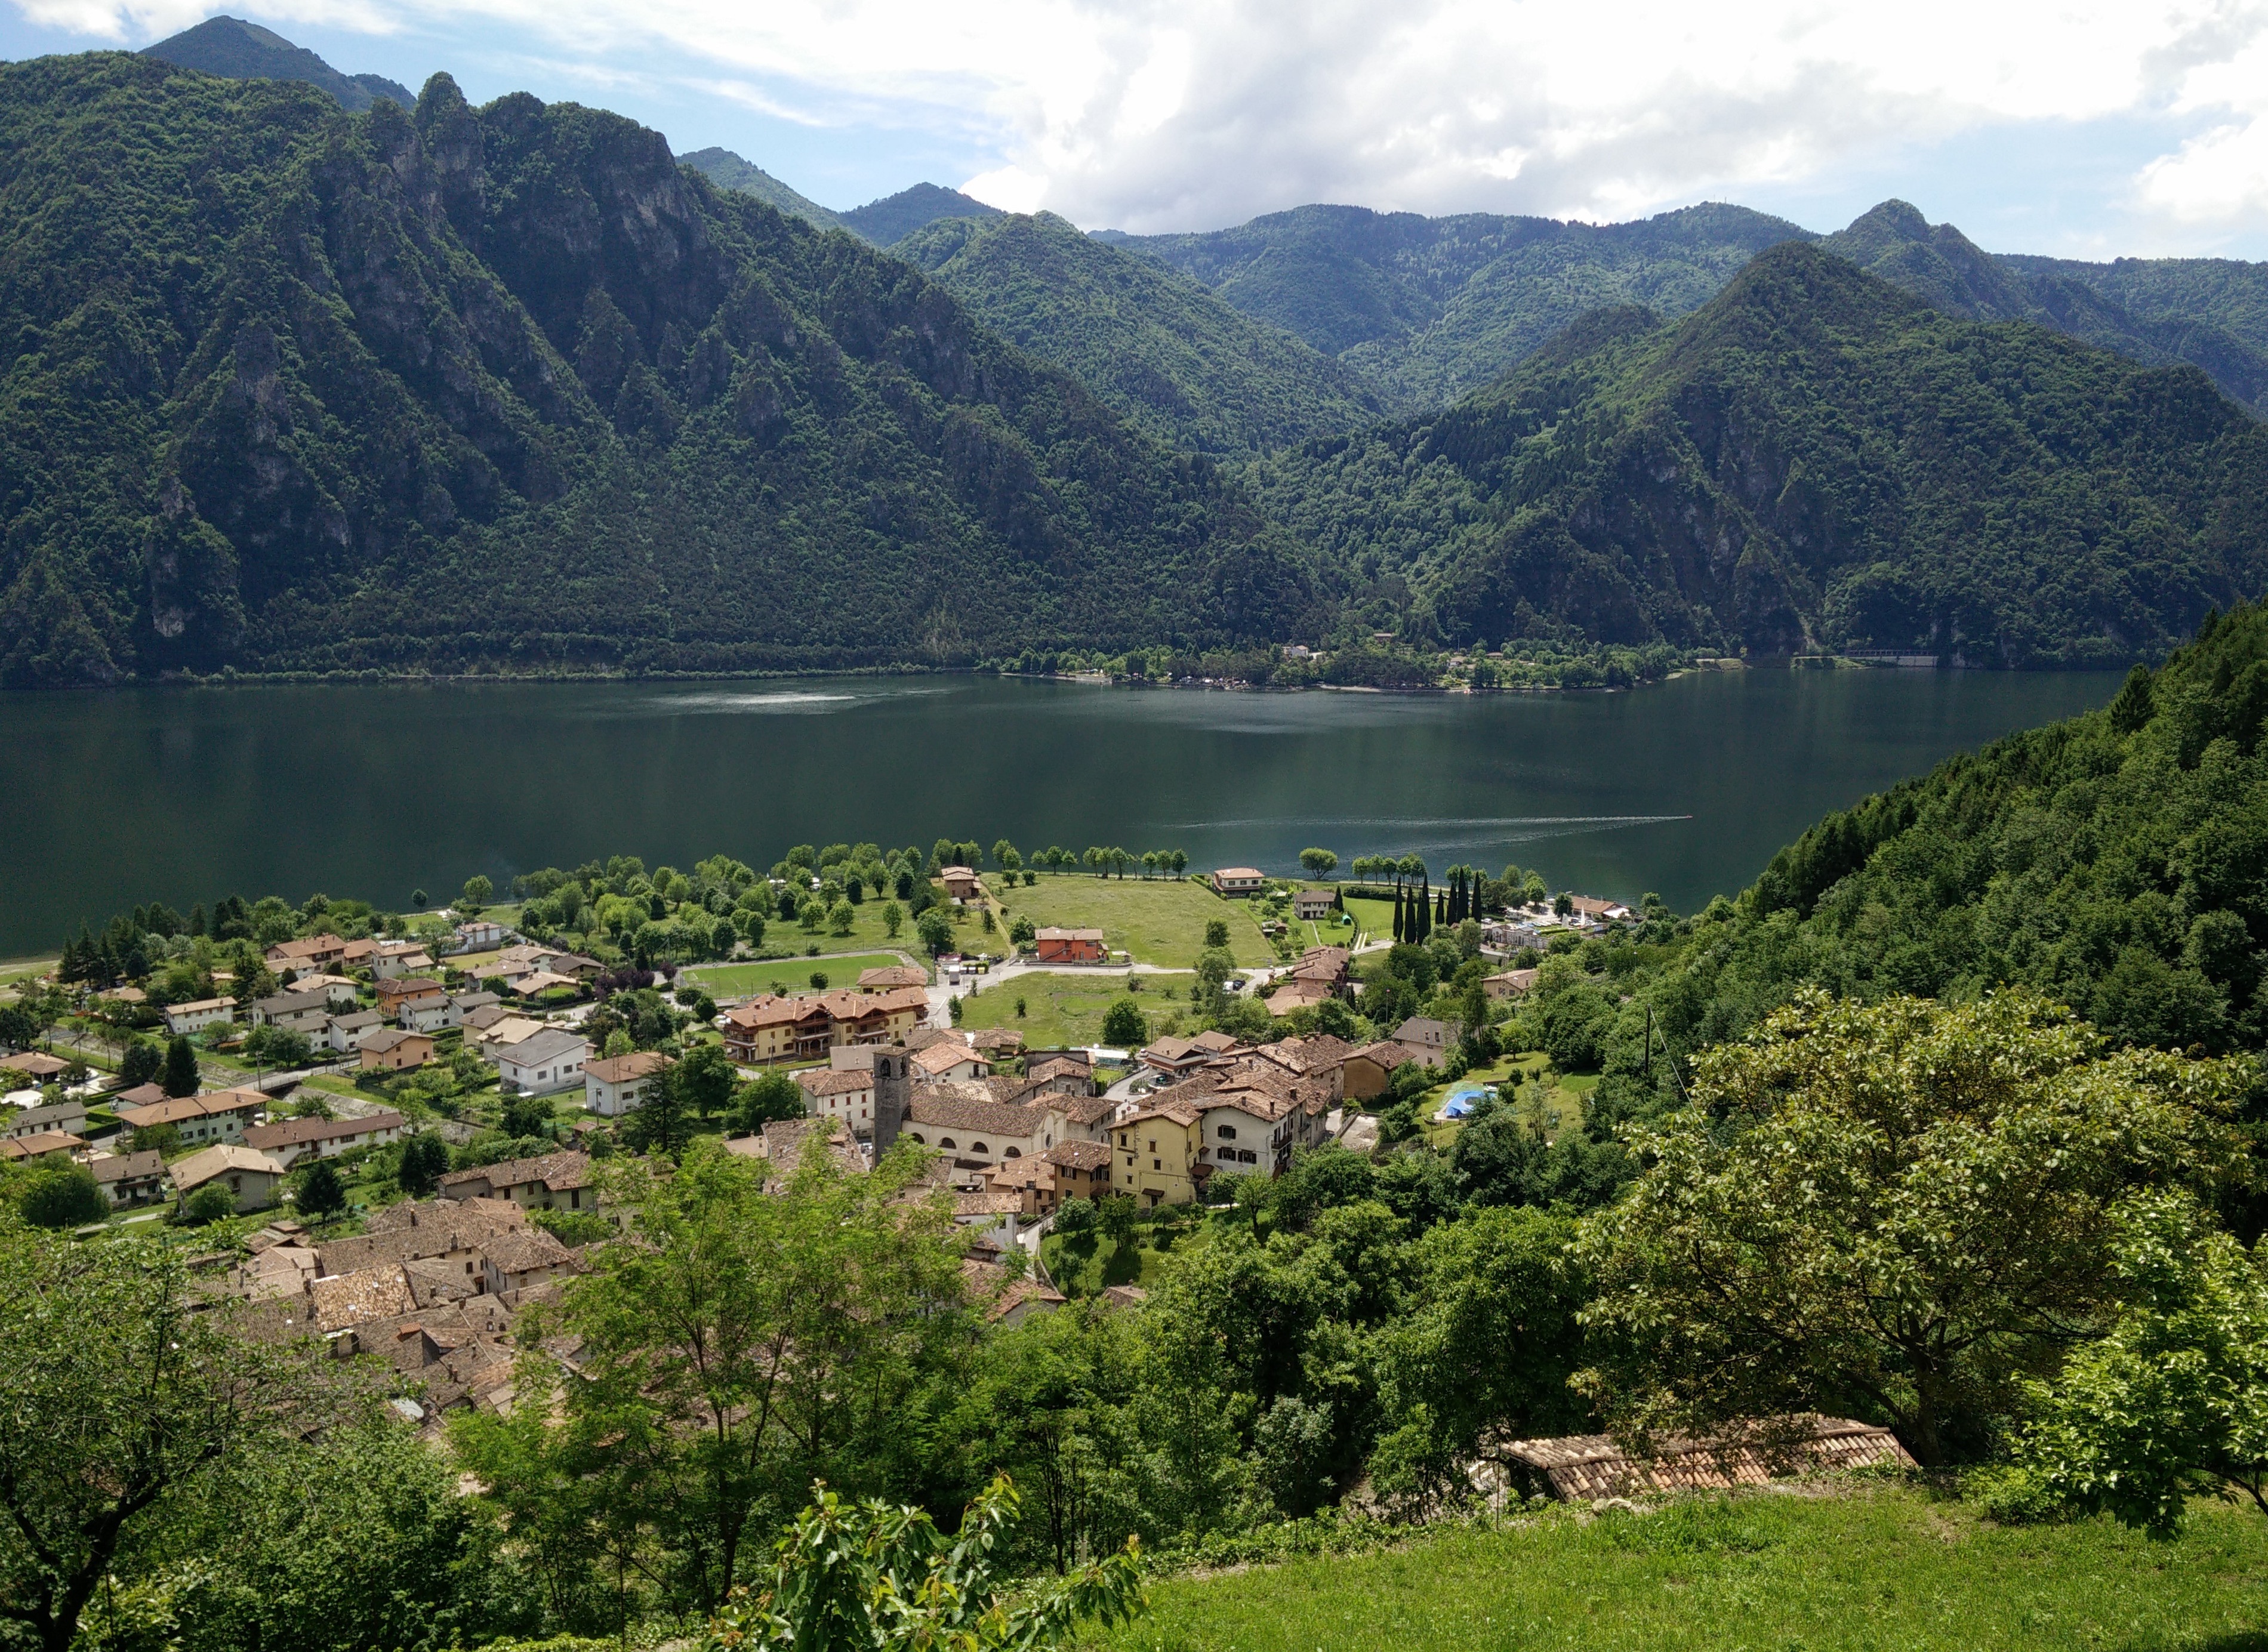
landscape, nature, mountain, hill, lake, river, valley, mountain range, village, fjord, reservoir, highland, mountains, alps, plateau, loch, rural area, tarn, lago d idro, idro, anfo, mountain pass, mountainous landforms